Pavel Bermondt-Avalov

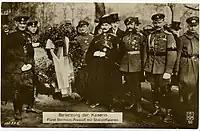
Pavel Bermondt-Avalov at funeral ceremony of Empress Augusta Victoria of Schleswig-Holstein, 1921.

After the end of the First World War the Entente powers ordered German soldiers to remain in Lithuania and Latvia and fight the incoming Bolshevik army. While in exile in Germany, Avalov organized a small group of soldiers (around 300 men) from the Salzwedel prisoner of war camp. The unit was named the "Graf Keller Corps" after the murdered leader of the white movement, Fyodor Arturovitch Keller. In June 1919, the unit was relocated to Courland.